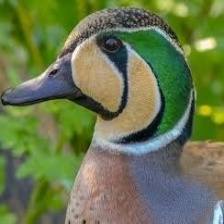
Species: BAIKAL TEAL
Scientific name: ANAS FORMOSA
ImageNet parent category: drake